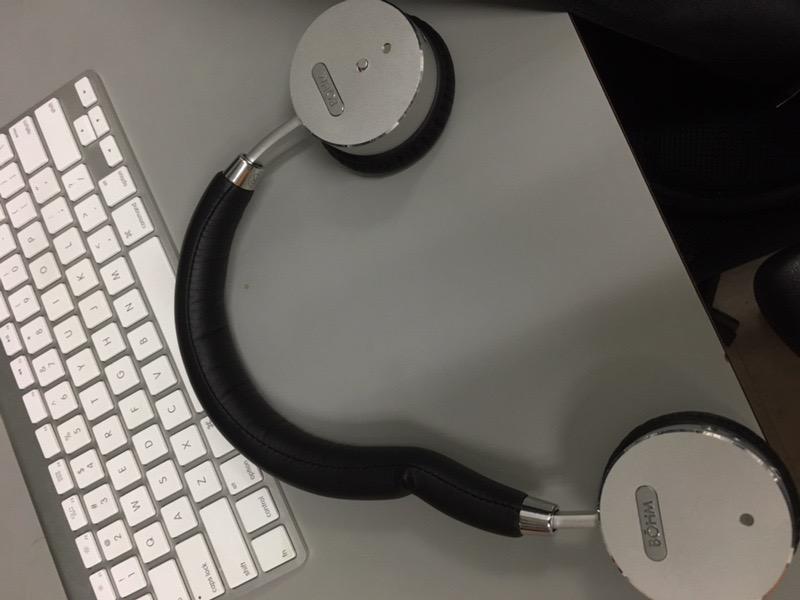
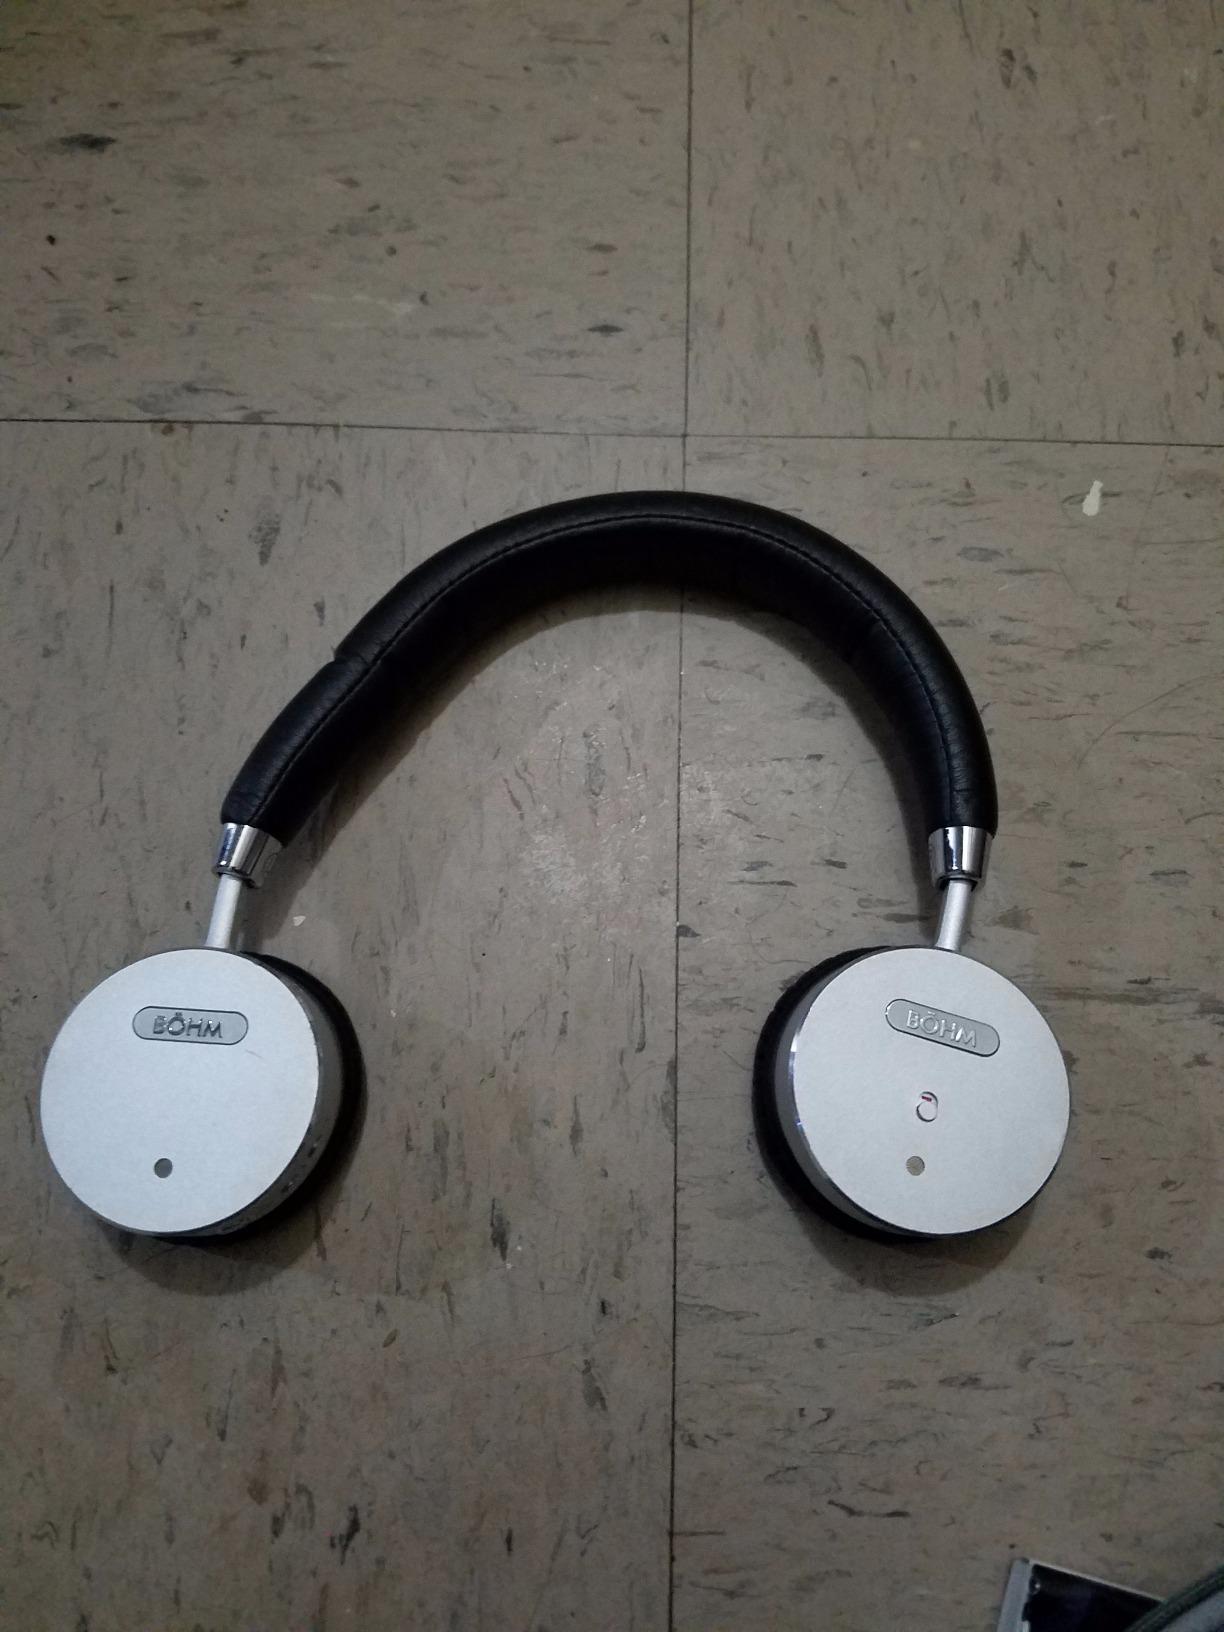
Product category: headphones
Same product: yes